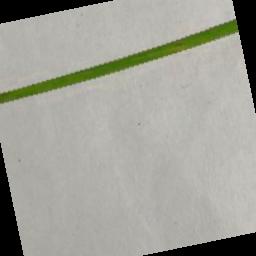
Label: Rice___Brown_Spot